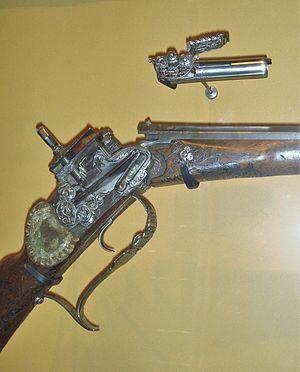
Une arme à chargement par la culasse est une arme à feu dans laquelle la cartouche ou l'obus est chargé à l'arrière du canon, par opposition à une arme à chargement par la bouche.